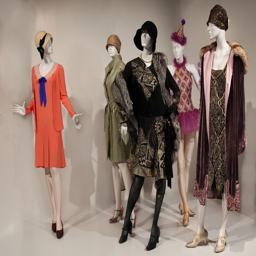
costumes designed for the film